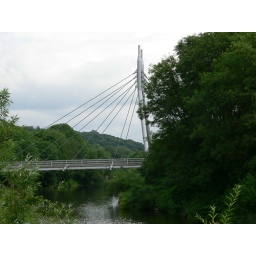
cable stay bridge over the severn river near Iron Bridge